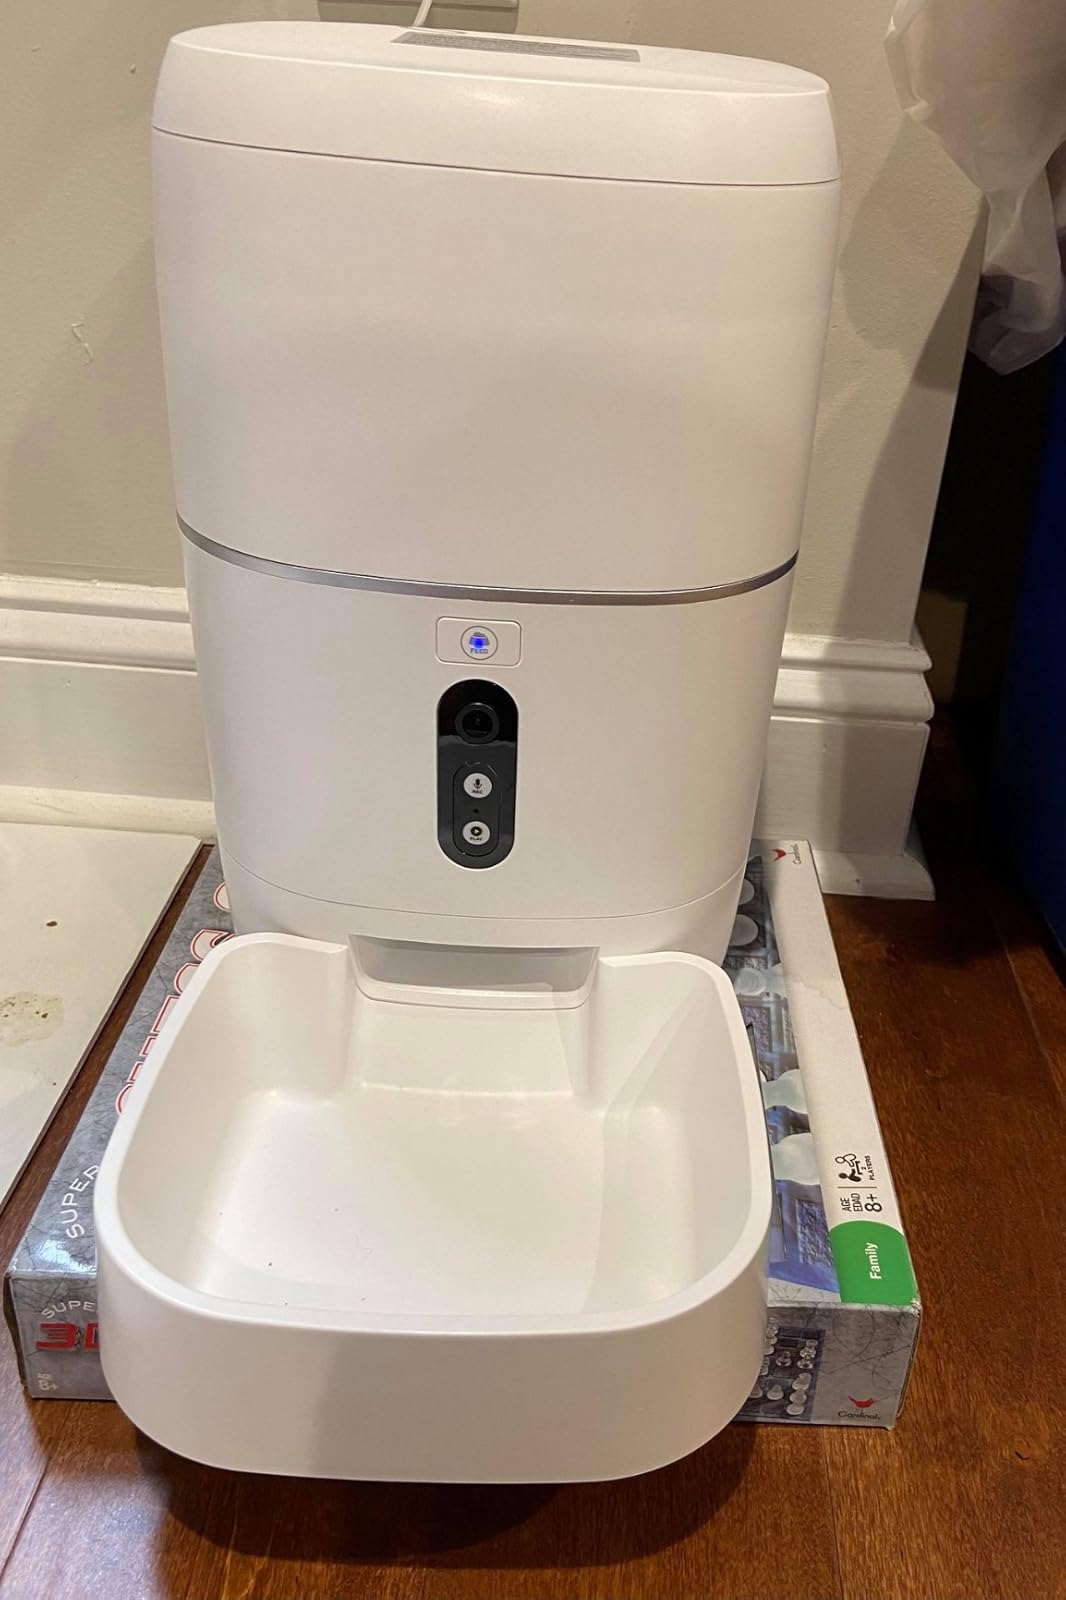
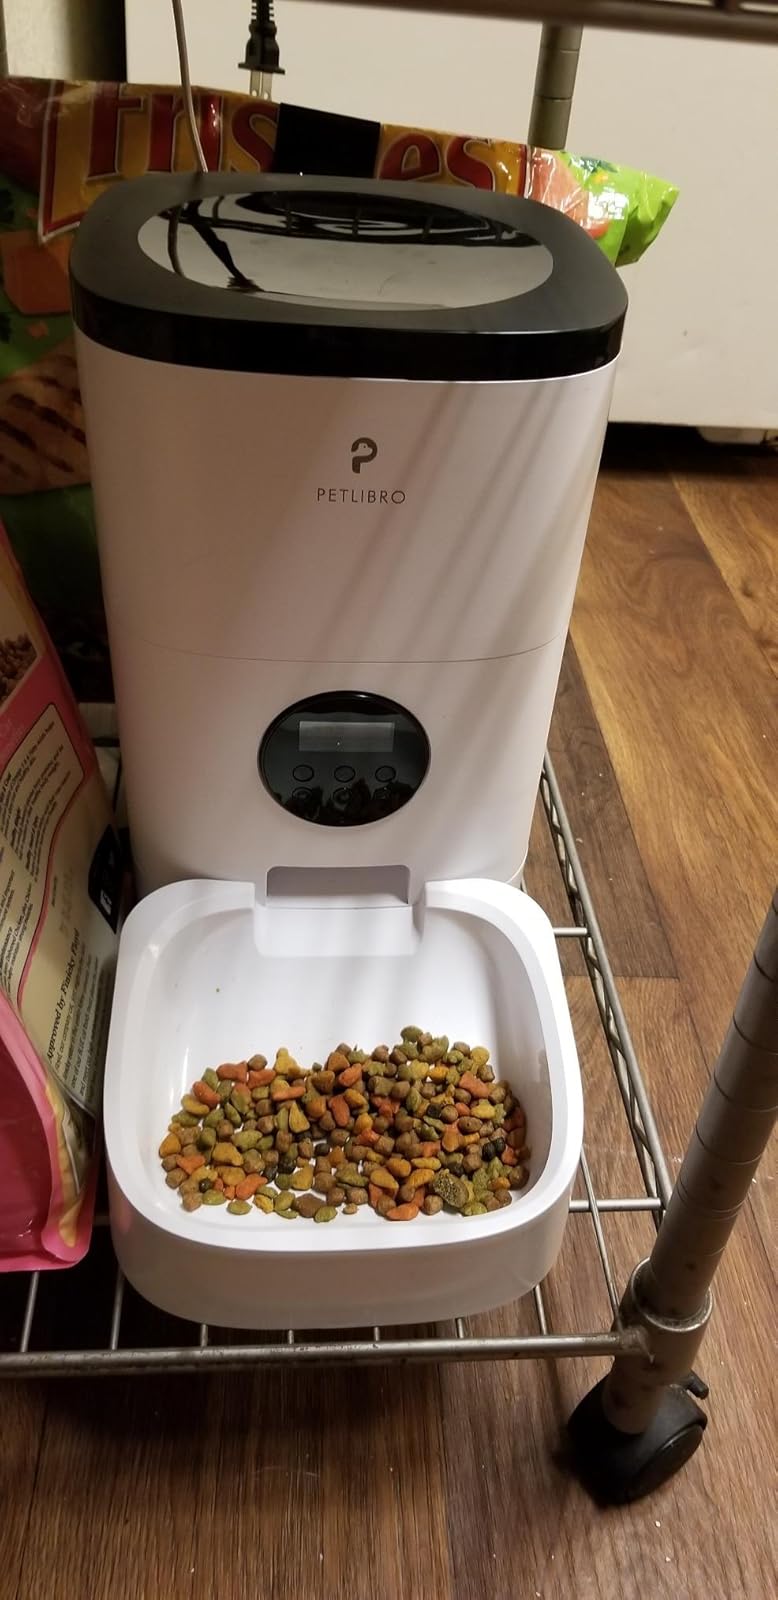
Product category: items_feeder
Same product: no